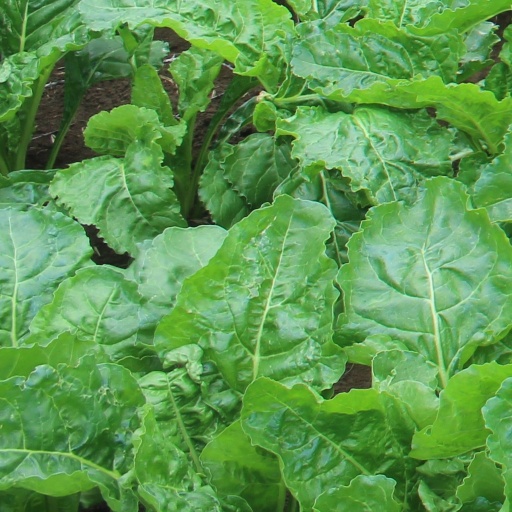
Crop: sugar beet